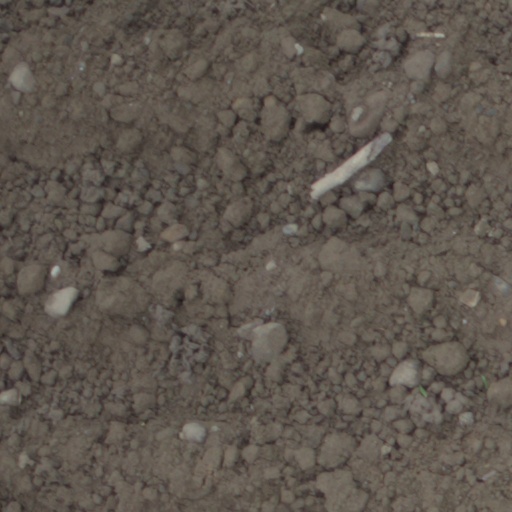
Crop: wheat